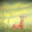
Label: deer